Yajnavalkya

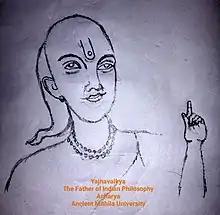
Statue of Yajnavalkya at the entrance of Uchchaith Bhagawati Mandir near Benipatti town in the Madhubani district of the Mithila region in Bihar

In the "Brihadaranyaka Upanishad", a set of dialogues portrays Yajnavalkya as having two wives, Maitreyi and Katyayani. Maitreyi, as opposed to Katyayani, was more intrigued to gain spiritual knowledge. Maitreyi was known as a brahmavadini, a discusser of Brahman. Katyayani is merely described as "striprajna," which translates to "woman-like knowledge;" this can be interpreted as one who is well-versed in traditionally females roles. While Yajnavalkya and Katyayani lived in contented domesticity, Maitreyi studied metaphysics and engaged in theological dialogues with her husband in addition to "making self-inquiries of introspection." In contrast to the "Brihadaranyaka Upanishad", the epic "Mahabharata" states Maitreyi is a young beauty who is an Advaita scholar but never marries.